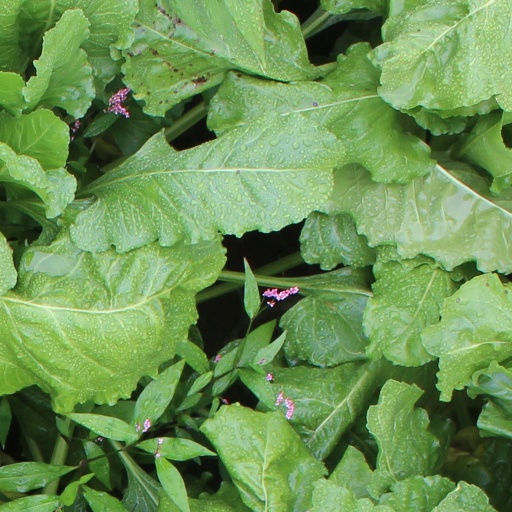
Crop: sugar beet